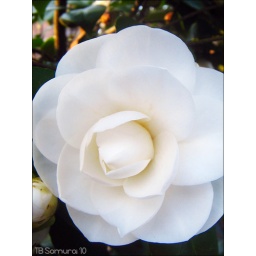
A white flower in my front yard.